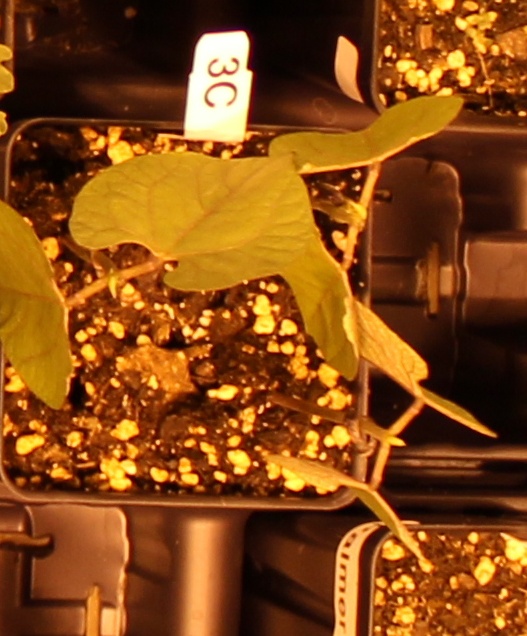
Label: Blackbean